Shopping Tour

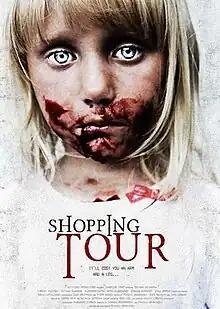
Film poster

Shopping Tour is a 2012 Russian found footage horror comedy film directed by . The film is about a mother and her teenage son who go on a trip to Finland together with other tourists, but when they go to explore a newly opened electronics store, they are chased by Finnish cannibals. The film stars and Timofey Eletskiy.